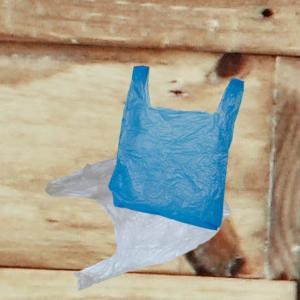
Label: plasticbags